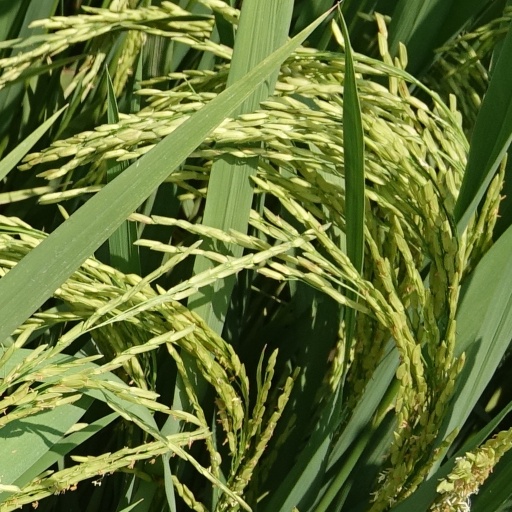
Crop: rice